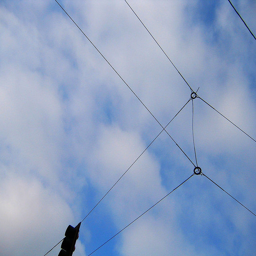
Thin power lines below a blue sky with clouds
A power line in front of a blue cloud filled sky.
Long lines connected together by two rings in the sky.
A pair of power lines are attached to each other
A streetlight hanging from wires under a cloudy sky.